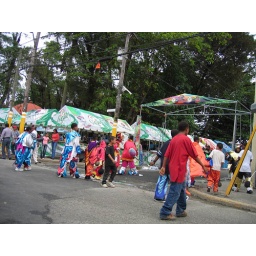
boys carry around bladder clubs to whack the evil spirits out of people-- only young girls seemed to need purification